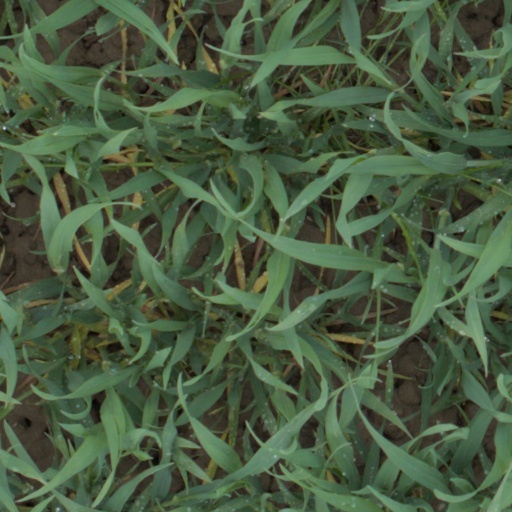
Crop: wheat